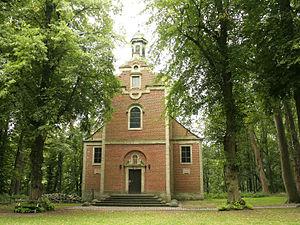
Tervueren, la chapelle Saint-Hubert (XVIIIe siècle).
Tervuren est une commune néerlandophone de Belgique située en Région flamande dans la province du Brabant flamand. C'est la seule commune périphérique de la Région de Bruxelles-Capitale à être située dans l'arrondissement de Louvain.